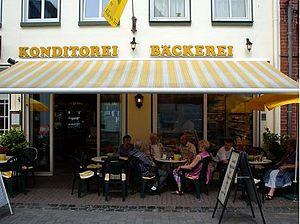
Un Konditorei à Xanten (Allemagne).
Un Konditorei [ˌkɔnditoˈʀaɪ̯], au pluriel Konditoreien [ˌkɔnditoˈʀaɪ̯ən], est un type d'établissement où sont vendues et servies des pâtisseries ainsi que des boissons chaudes ou froides, à la manière très proche d'un salon de thé. Ce type de commerce est très populaire et se rencontre en Allemagne, en Autriche, en Suisse alémanique et en Israël.